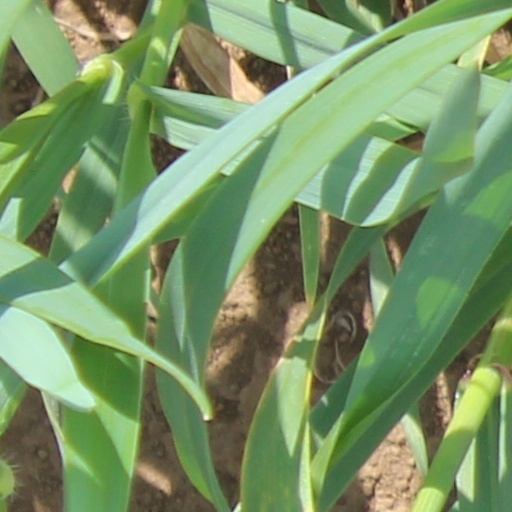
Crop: wheat